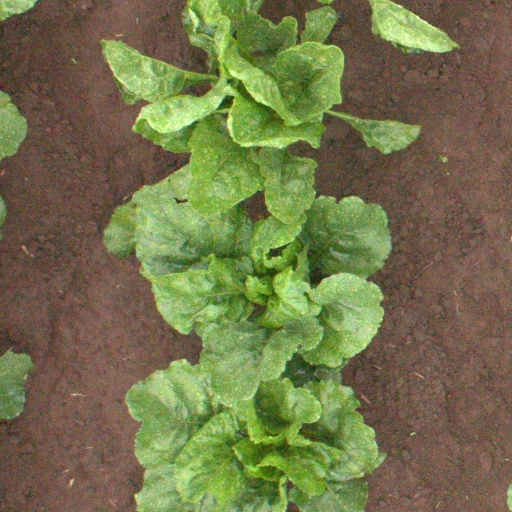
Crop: sugar beet